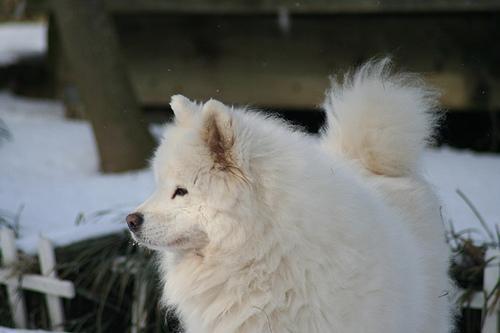
samoyed